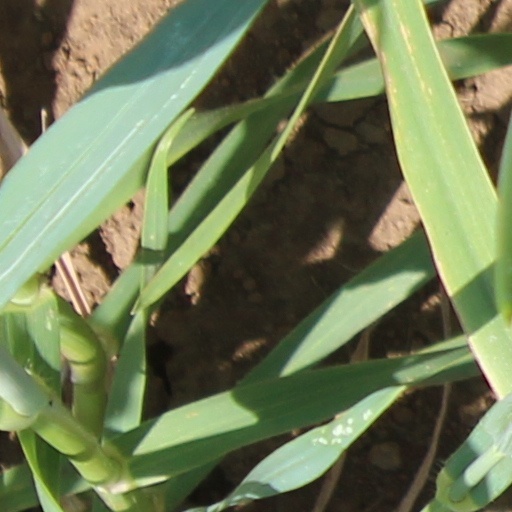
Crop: wheat